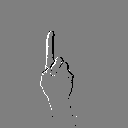
ASL letter: d